Thomas Sutton (pirate)

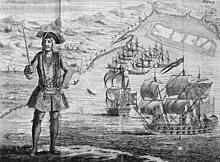
An illustration of Bartholomew Roberts off the coast of Ouidah with two captured ships, "Royal Fortune" and "Ranger", in 1721.

Thomas Sutton had been a gunner aboard Howell Davis' 32-gun "Royal Rover" as they cruised off the Gold Coast taking a number of prizes in 1719. Davis tried tricking the governor of Principe into boarding his ship; the governor saw through his deception, turned the tables, and had his soldiers ambush and kill Davis as he came ashore. The "Rover"'s crew elected former prisoner Bartholomew Roberts as their new captain. Sutton continued sailing with Roberts, even as Thomas Anstis and Walter Kennedy abandoned Roberts by stealing the prize ships he had given them to command.